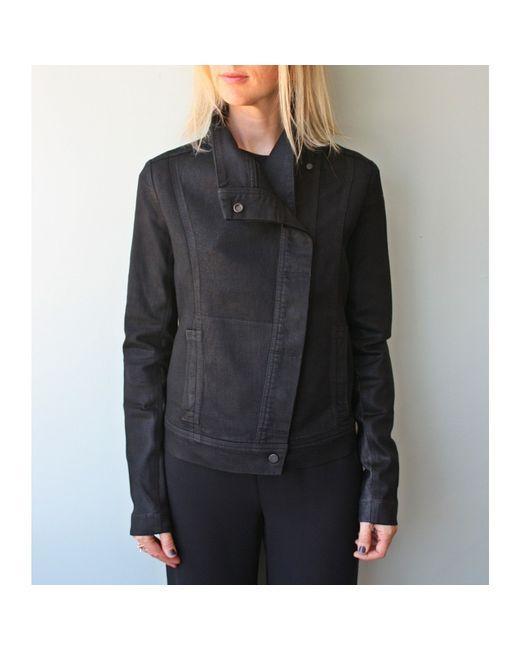
Schwarzes dickes Langarmhemd für den Winter, Baumwolle